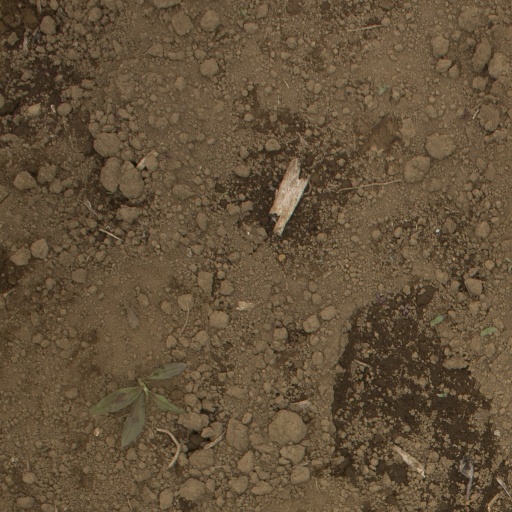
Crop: Jerusalem artichoke